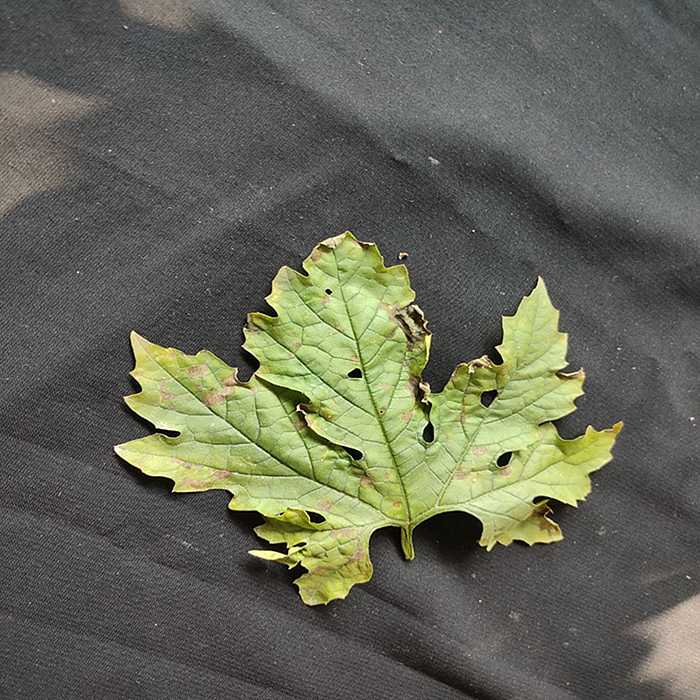
Plant: Bitter Gourd
Label: Downey mildew